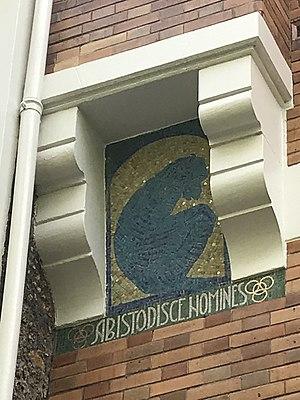
Devise de la maison de S. U. Zanne
Auguste Vandekerkhove né le 15 octobre 1838 à Kanegem et décédé le 24 mars 1923 à Mâcon, surtout connu pour ses travaux ésotériques sous le pseudonyme de S.U. Zanne, il fut également dessinateur, inventeur, maître d'école, magnétiseur, écrivain et auteur de théâtre. Vandekerkhove est inhumé au cimetière de Flacé à Mâcon.